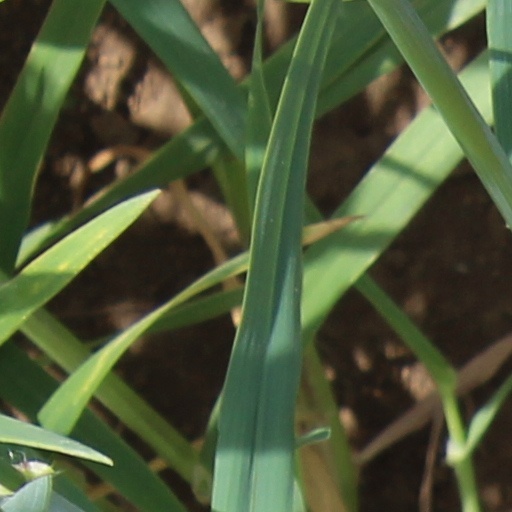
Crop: wheat